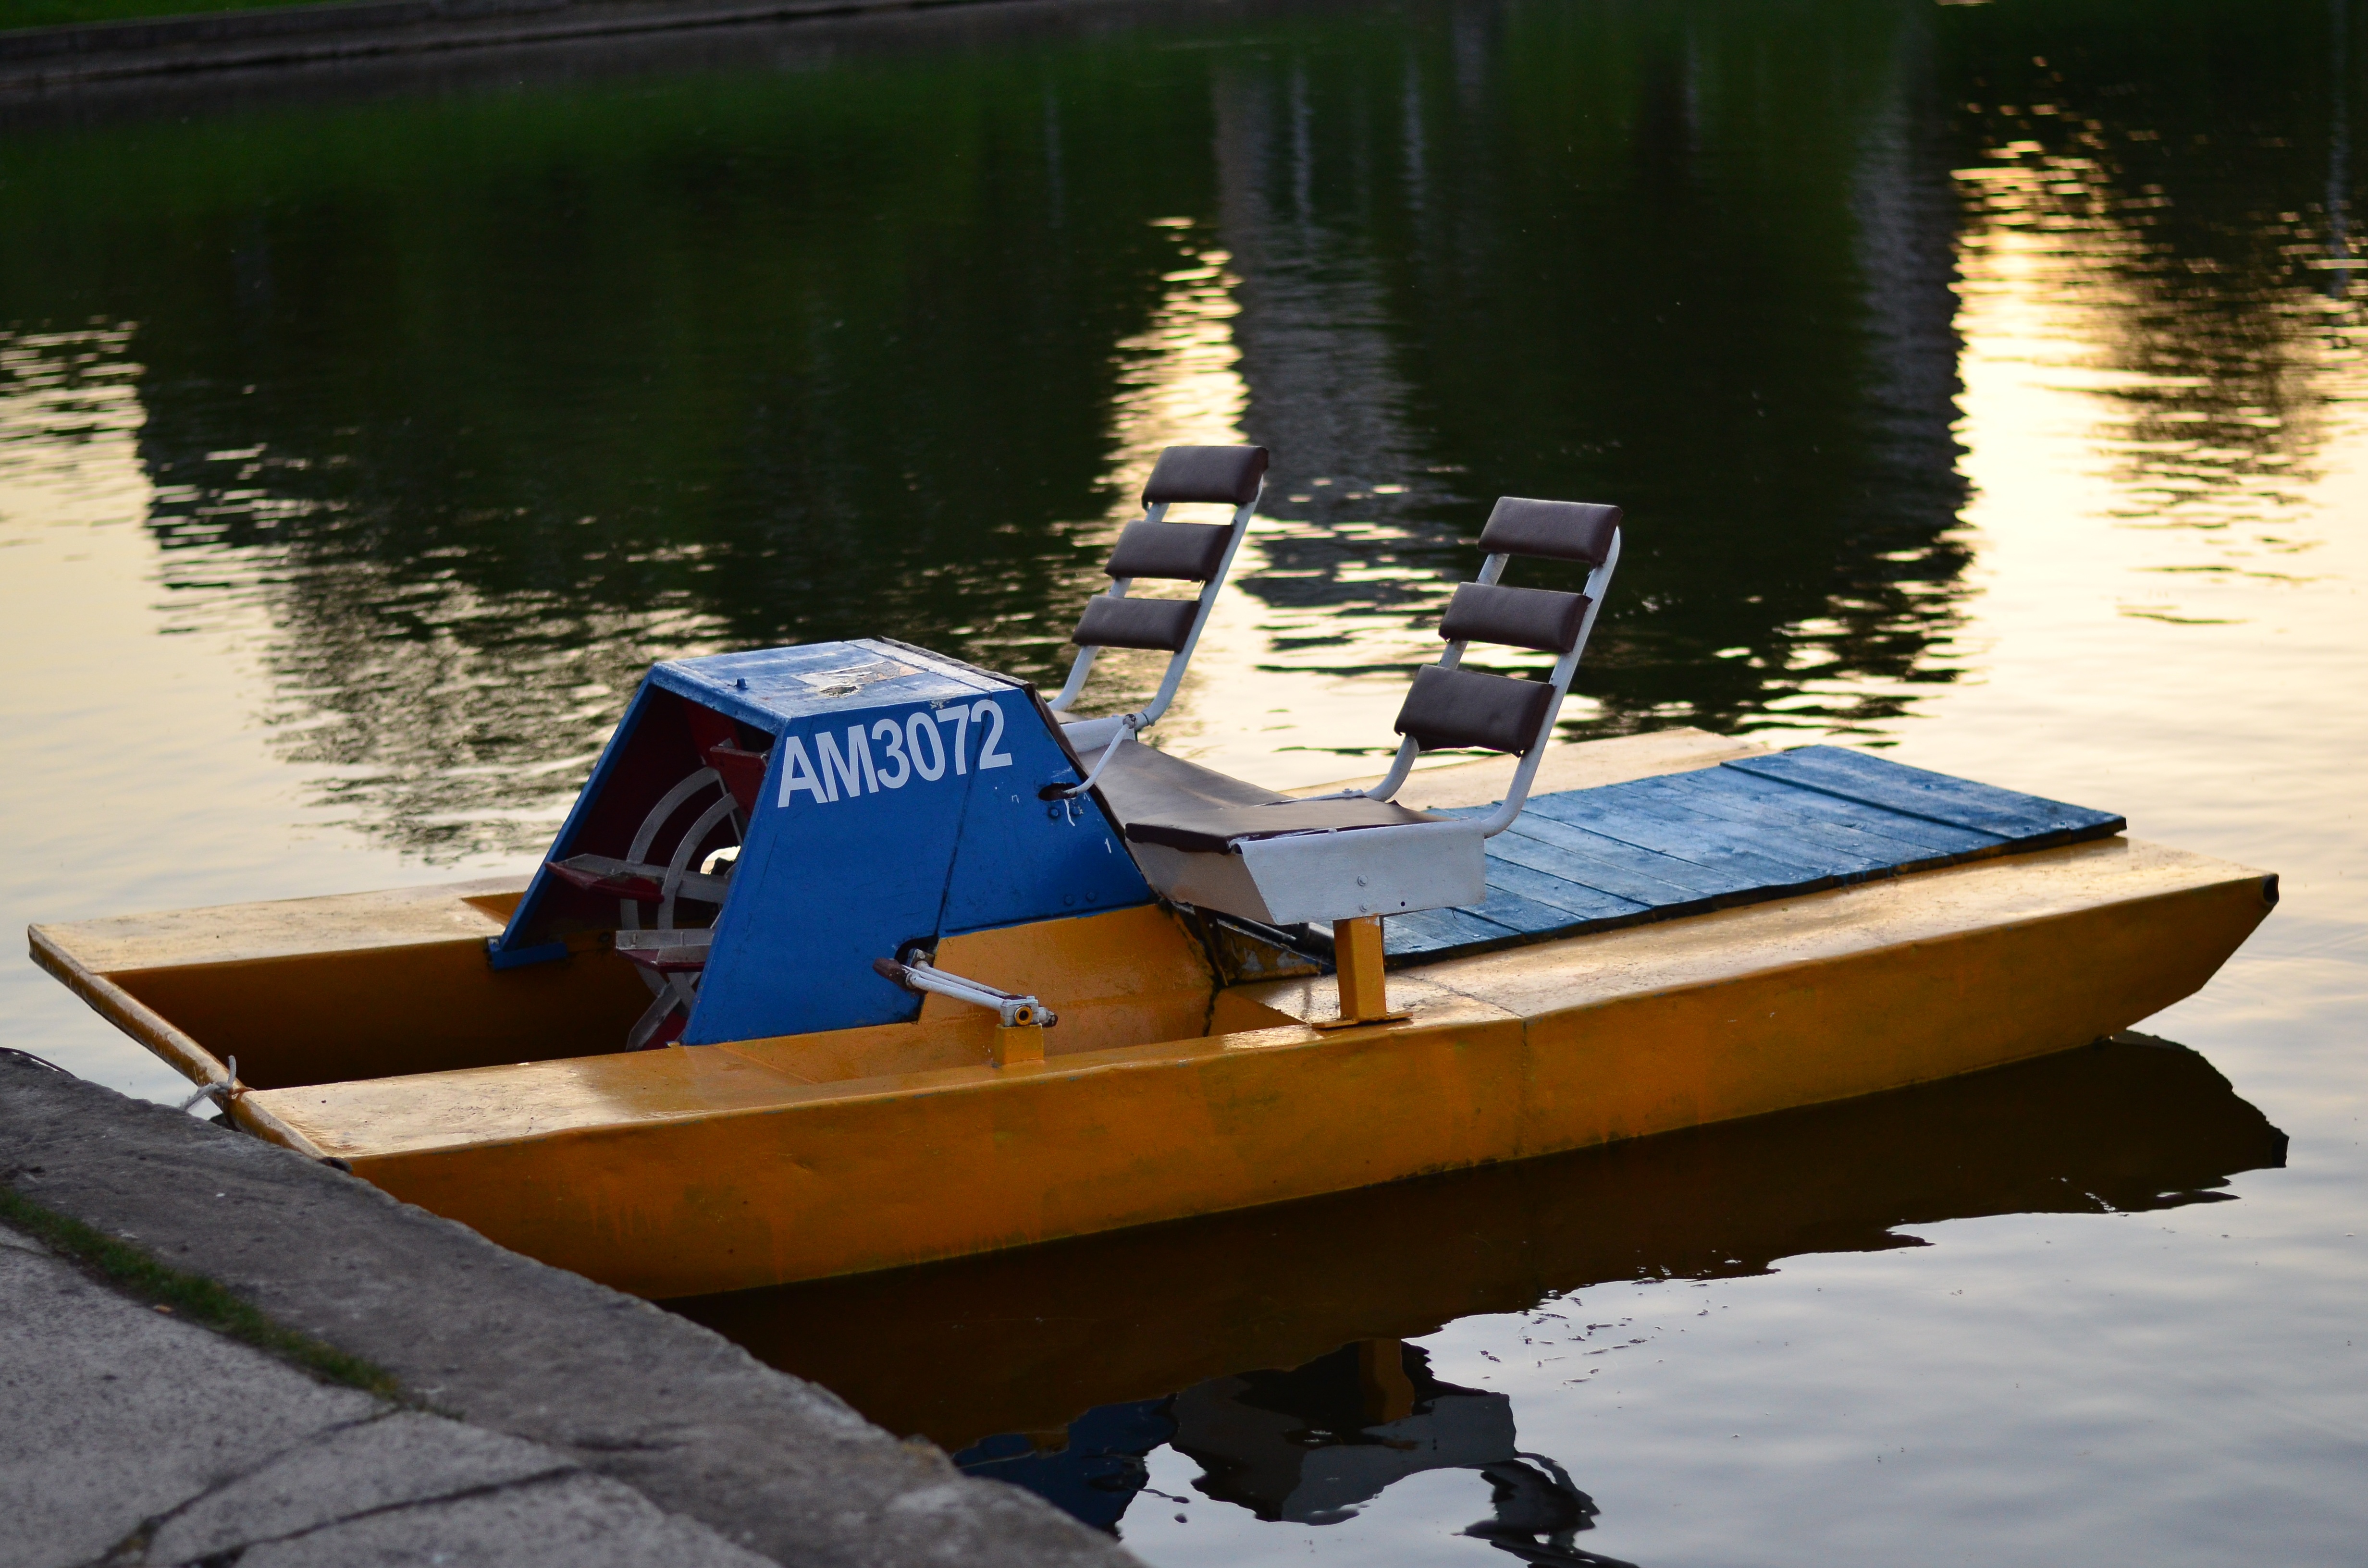
beach, water, dock, boat, river, reflection, vehicle, marina, waterway, motorboat, boating, watercraft, catamaran, dinghy, skiff, watercraft rowing, vodoplava ee